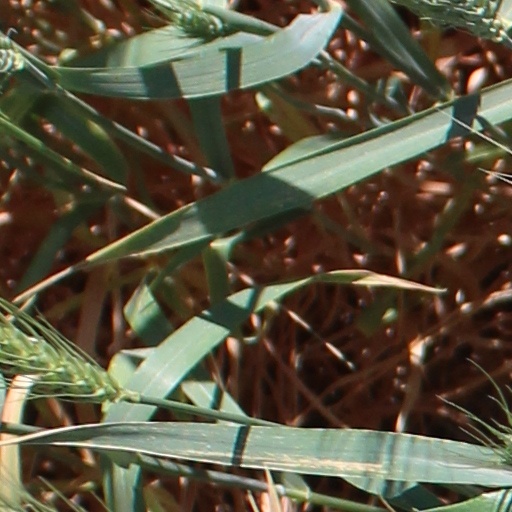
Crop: wheat